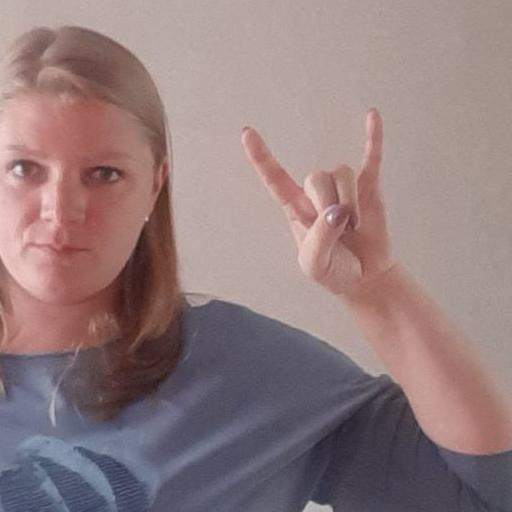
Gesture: rock